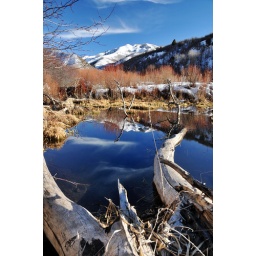
reflected mountain in south fork creek canyon